Wolfgang Haas

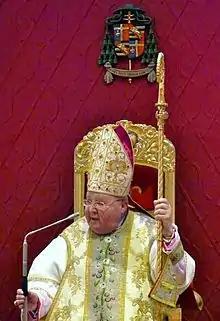
Haas in 2015

Wolfgang Haas (born 7 August 1948) is a Liechtenstein-born prelate of the Catholic Church who was the first archbishop of the newly established Archdiocese of Vaduz in Liechtenstein from 1997 to 2023. He was Bishop of Chur in Switzerland from 1990 to 1997, after two years there as coadjutor.